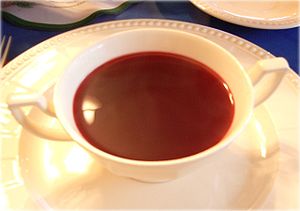
Borsjtj / Variationer på varm borsjtj
Polsk "barszcz" ("drikke borsjtj")
Borsjtj er en syrlig suppe, der er populær i flere østeuropæiske køkkener, heriblandt det ukrainske, russiske, polske, hviderussiske, litauiske, rumænske og Ashkenazi-jødiske. Den variant, der oftest forbindes med ordet på dansk er af ukrainsk oprindelse og anvender rødbeder som en af sine hovedingredienser, hvilket giver den en tydelig rød farve. Retten deler dog navn med en lang række forskellige syrligt-smagende supper uden rødbede, såsom skovsyre-baseret grøn borsjtj, rug-baseret hvid borsjtj, kålborsjtj, osv.